Police aviation

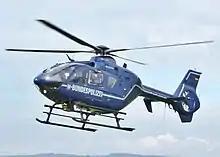
A Eurocopter EC145 operated by the German Federal Police

The Edgley Optica was a British fixed-wing aircraft built for observation use and was used by the Hampshire Constabulary as an alternative to rotary-wing aircraft. The Britten-Norman Defender is used by the Greater Manchester Police, the Police Service of Northern Ireland and the Garda Síochána. The FBI deployed a Britten-Norman Defender for electronic aerial surveillance at the Branch Davidian compound during the Waco siege in 1993. In Greater London, the Metropolitan Police Service has, for a number of years, reportedly been secretly using Cessna aircraft that have been fitted with surveillance equipment capable of intercepting mobile telephone calls and listening in on conversations.